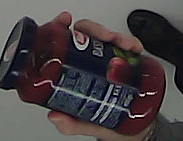
Product: barilla_pomodoro